C. J. Wilson

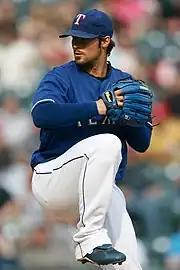
With the Texas Rangers, Wilson coordinated his glove color with that of his jersey

Following the trade of Éric Gagné, Wilson was used to close out games for the Rangers in 2007 converting his first 11 consecutive chances. Overall, he finished with career bests in: ERA (3.03), appearances (66), innings (68.1), strikeouts (63), WHIP (1.21), holds (15), and opposing batting average (.208).